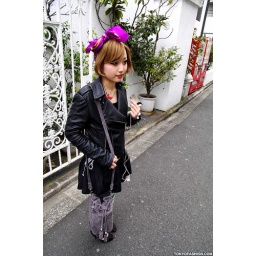
A pretty blonde Japanese girl wearing a motorcycle jacket, skirt, and bucket bag in Shibuya.